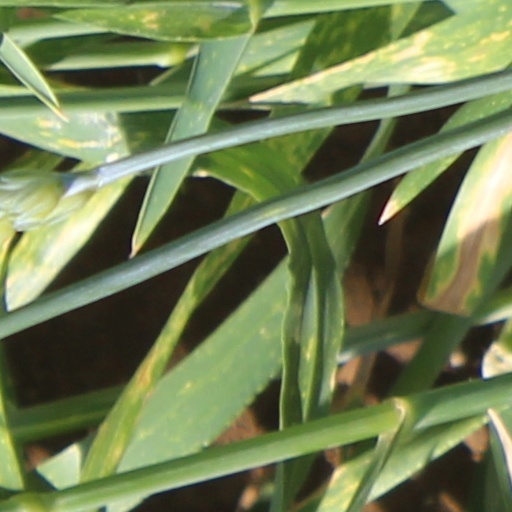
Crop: wheat